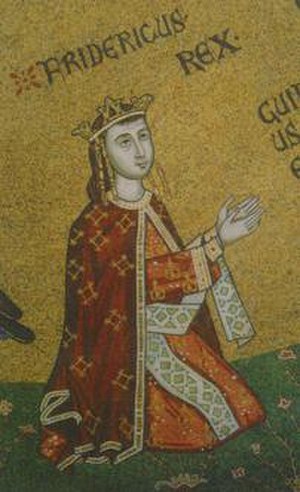
Frederik 2. af Sicilien
Mosaik forestillende Kong Frederik i Domkirken i Messina
Frederik 2. af Sicilien var regent fra 1291 og efterfølgende konge af Sicilien fra 1295 til 1337.